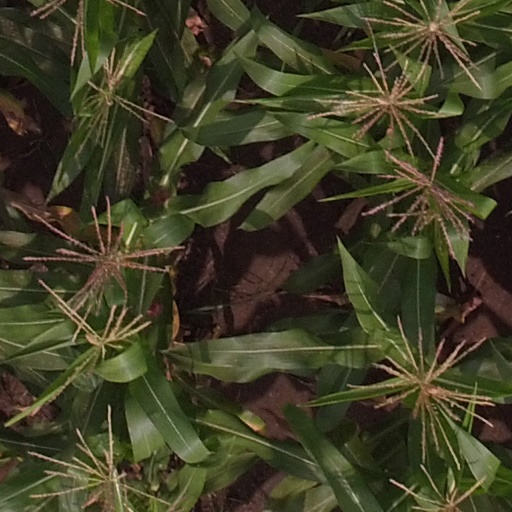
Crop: maize; corn